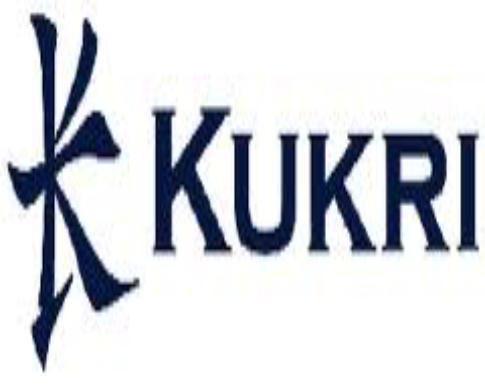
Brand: Kukri
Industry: Sports